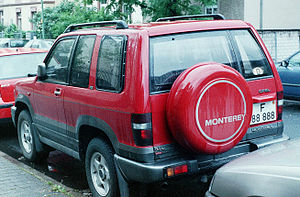
Opel Monterey
Opel Monterey RS (1992−1998)
Opel Monterey var en offroader fra Opel bygget mellem marts 1992 og april 1999. Bilen var baseret på Isuzu Trooper og blev i Storbritannien solgt som Vauxhall.